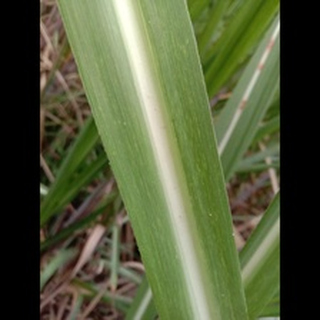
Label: sugarcane_mosaic